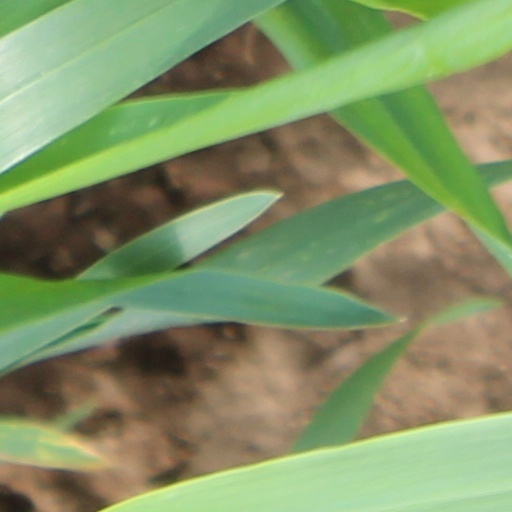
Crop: wheat